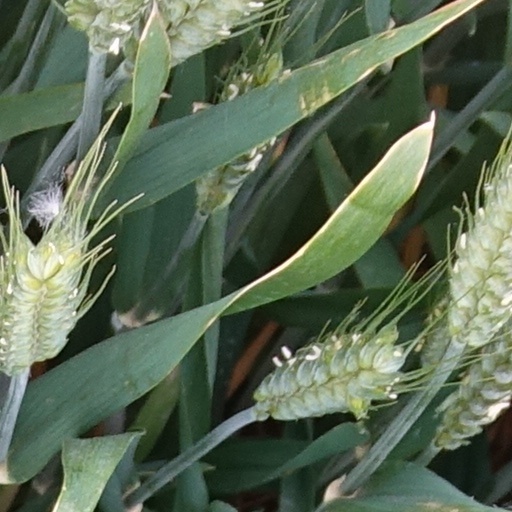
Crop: wheat